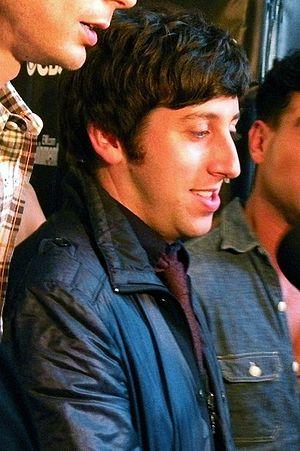
Howard Joel Wolowitz est un personnage de fiction de la série télévisée américaine The Big Bang Theory, diffusée depuis 2007 sur le réseau CBS ; il est joué par l'acteur américain Simon Helberg. Son nom est inspiré de celui d'un programmeur connu du cocréateur de la série, Bill Prady.
Simon Maxwell Helberg né le 9 décembre 1980 à Los Angeles en Californie, est un acteur américain d'origine allemande. Helberg est notamment connu pour son rôle de Howard Wolowitz dans la série The Big Bang Theory. Il a aussi participé au casting de la série comique MADtv.